Port Henry Fire Department Building

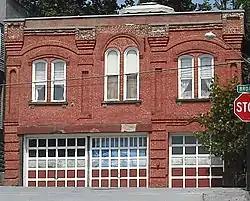

The Port Henry Fire Department Building is a historic fire station located at Port Henry in Essex County, New York. It was built in 1883 and is a two-story square, , brick building with a flat roof sheathed in asphalt. It features round arches, recessed panels, and decorative corbelling in the Romanesque style. It ceased being used as a fire station in 1970.